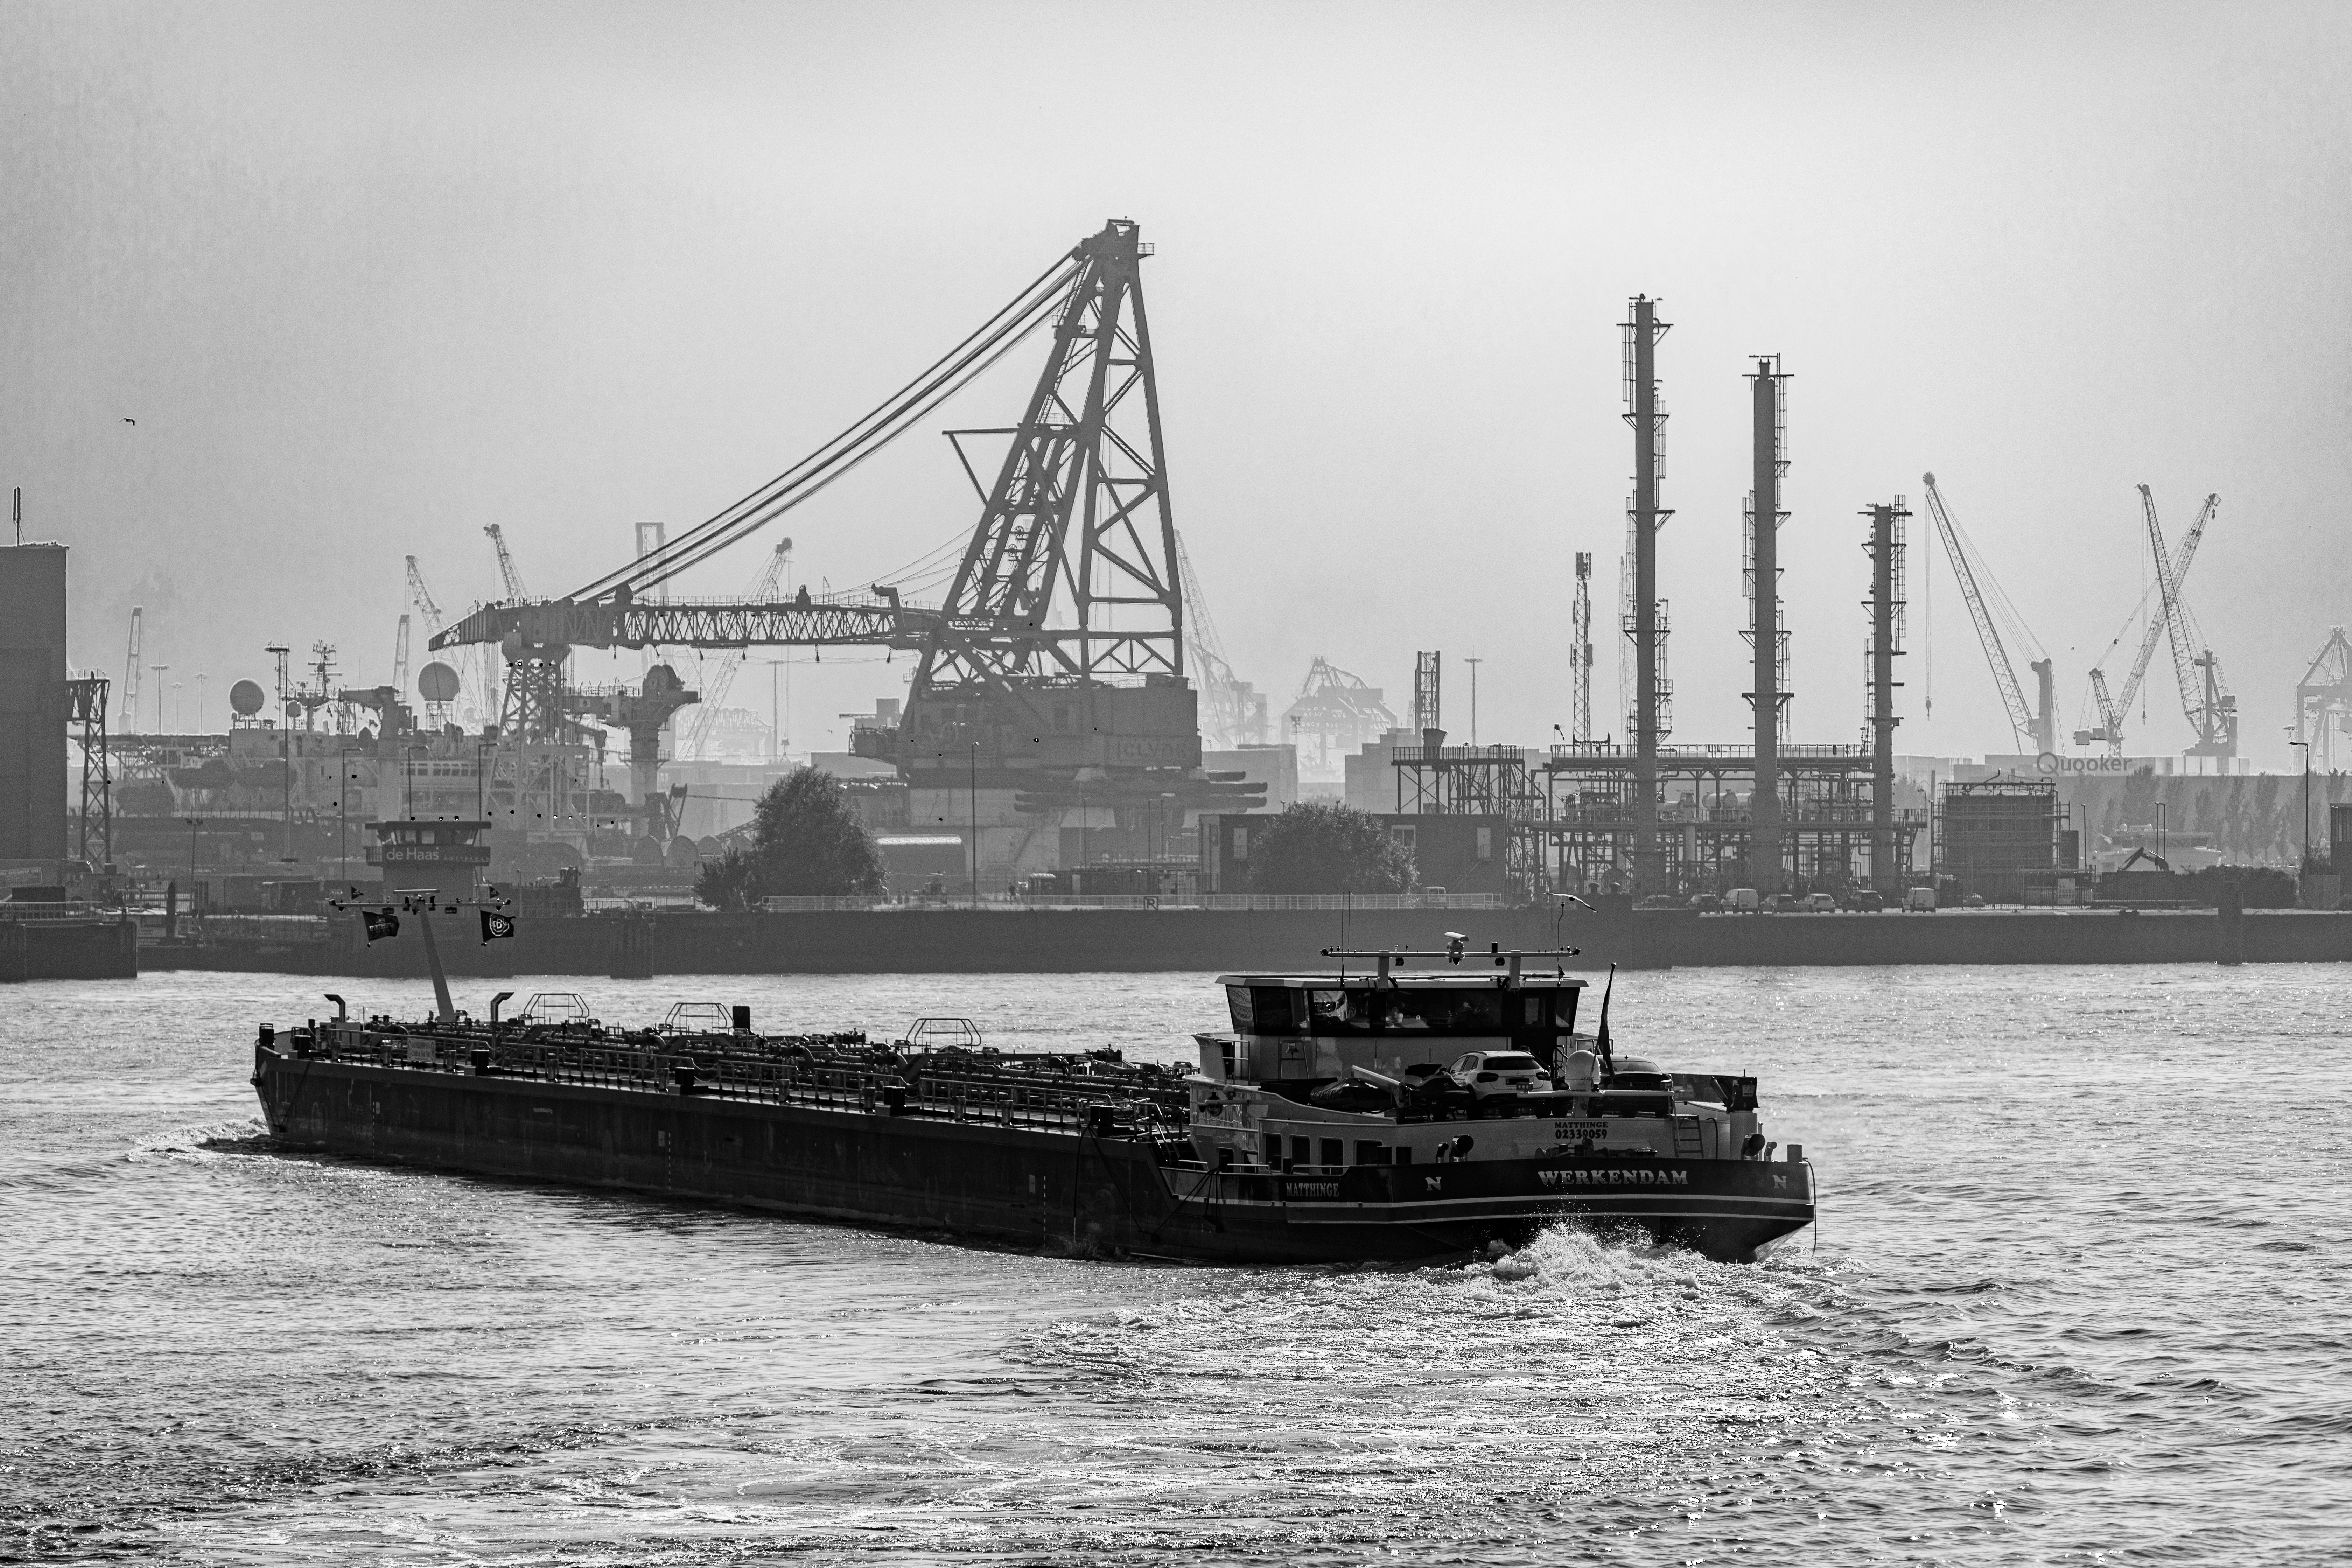
rotterdam, port, ship, transportation, crane, black and white, monochrome, cargo ship, cargo, transshipment, ships, boat, water, vehicle, sky, watercraft, naval architecture, body of water, waterway, lake, city, machine, steamboat, horizon, channel, monochrome photography, passenger ship, water transportation, harbor, freight transport, construction equipment, sea, ocean, transport, dock